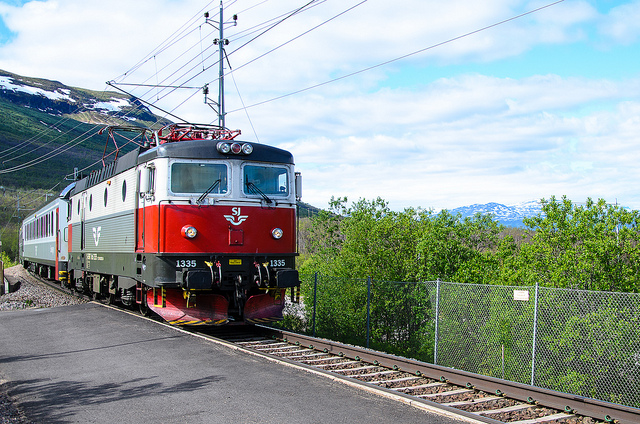
a red white and black train engine is pulling its cars

A TRAIN IS ON THE TRACKS COMING STRAIGHT AHEAD

A modern electric train in a mountainous area

Passenger train traveling on a track with a mountain backdrop.

Red, green, and white train on tracks with mountains behind it.